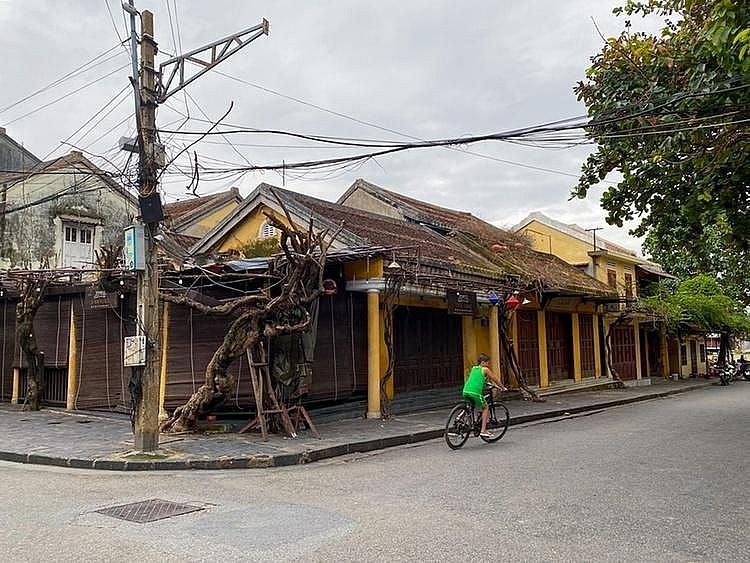
ở trên phố có sự xuất hiện của những ngôi nhà đang đóng cửa